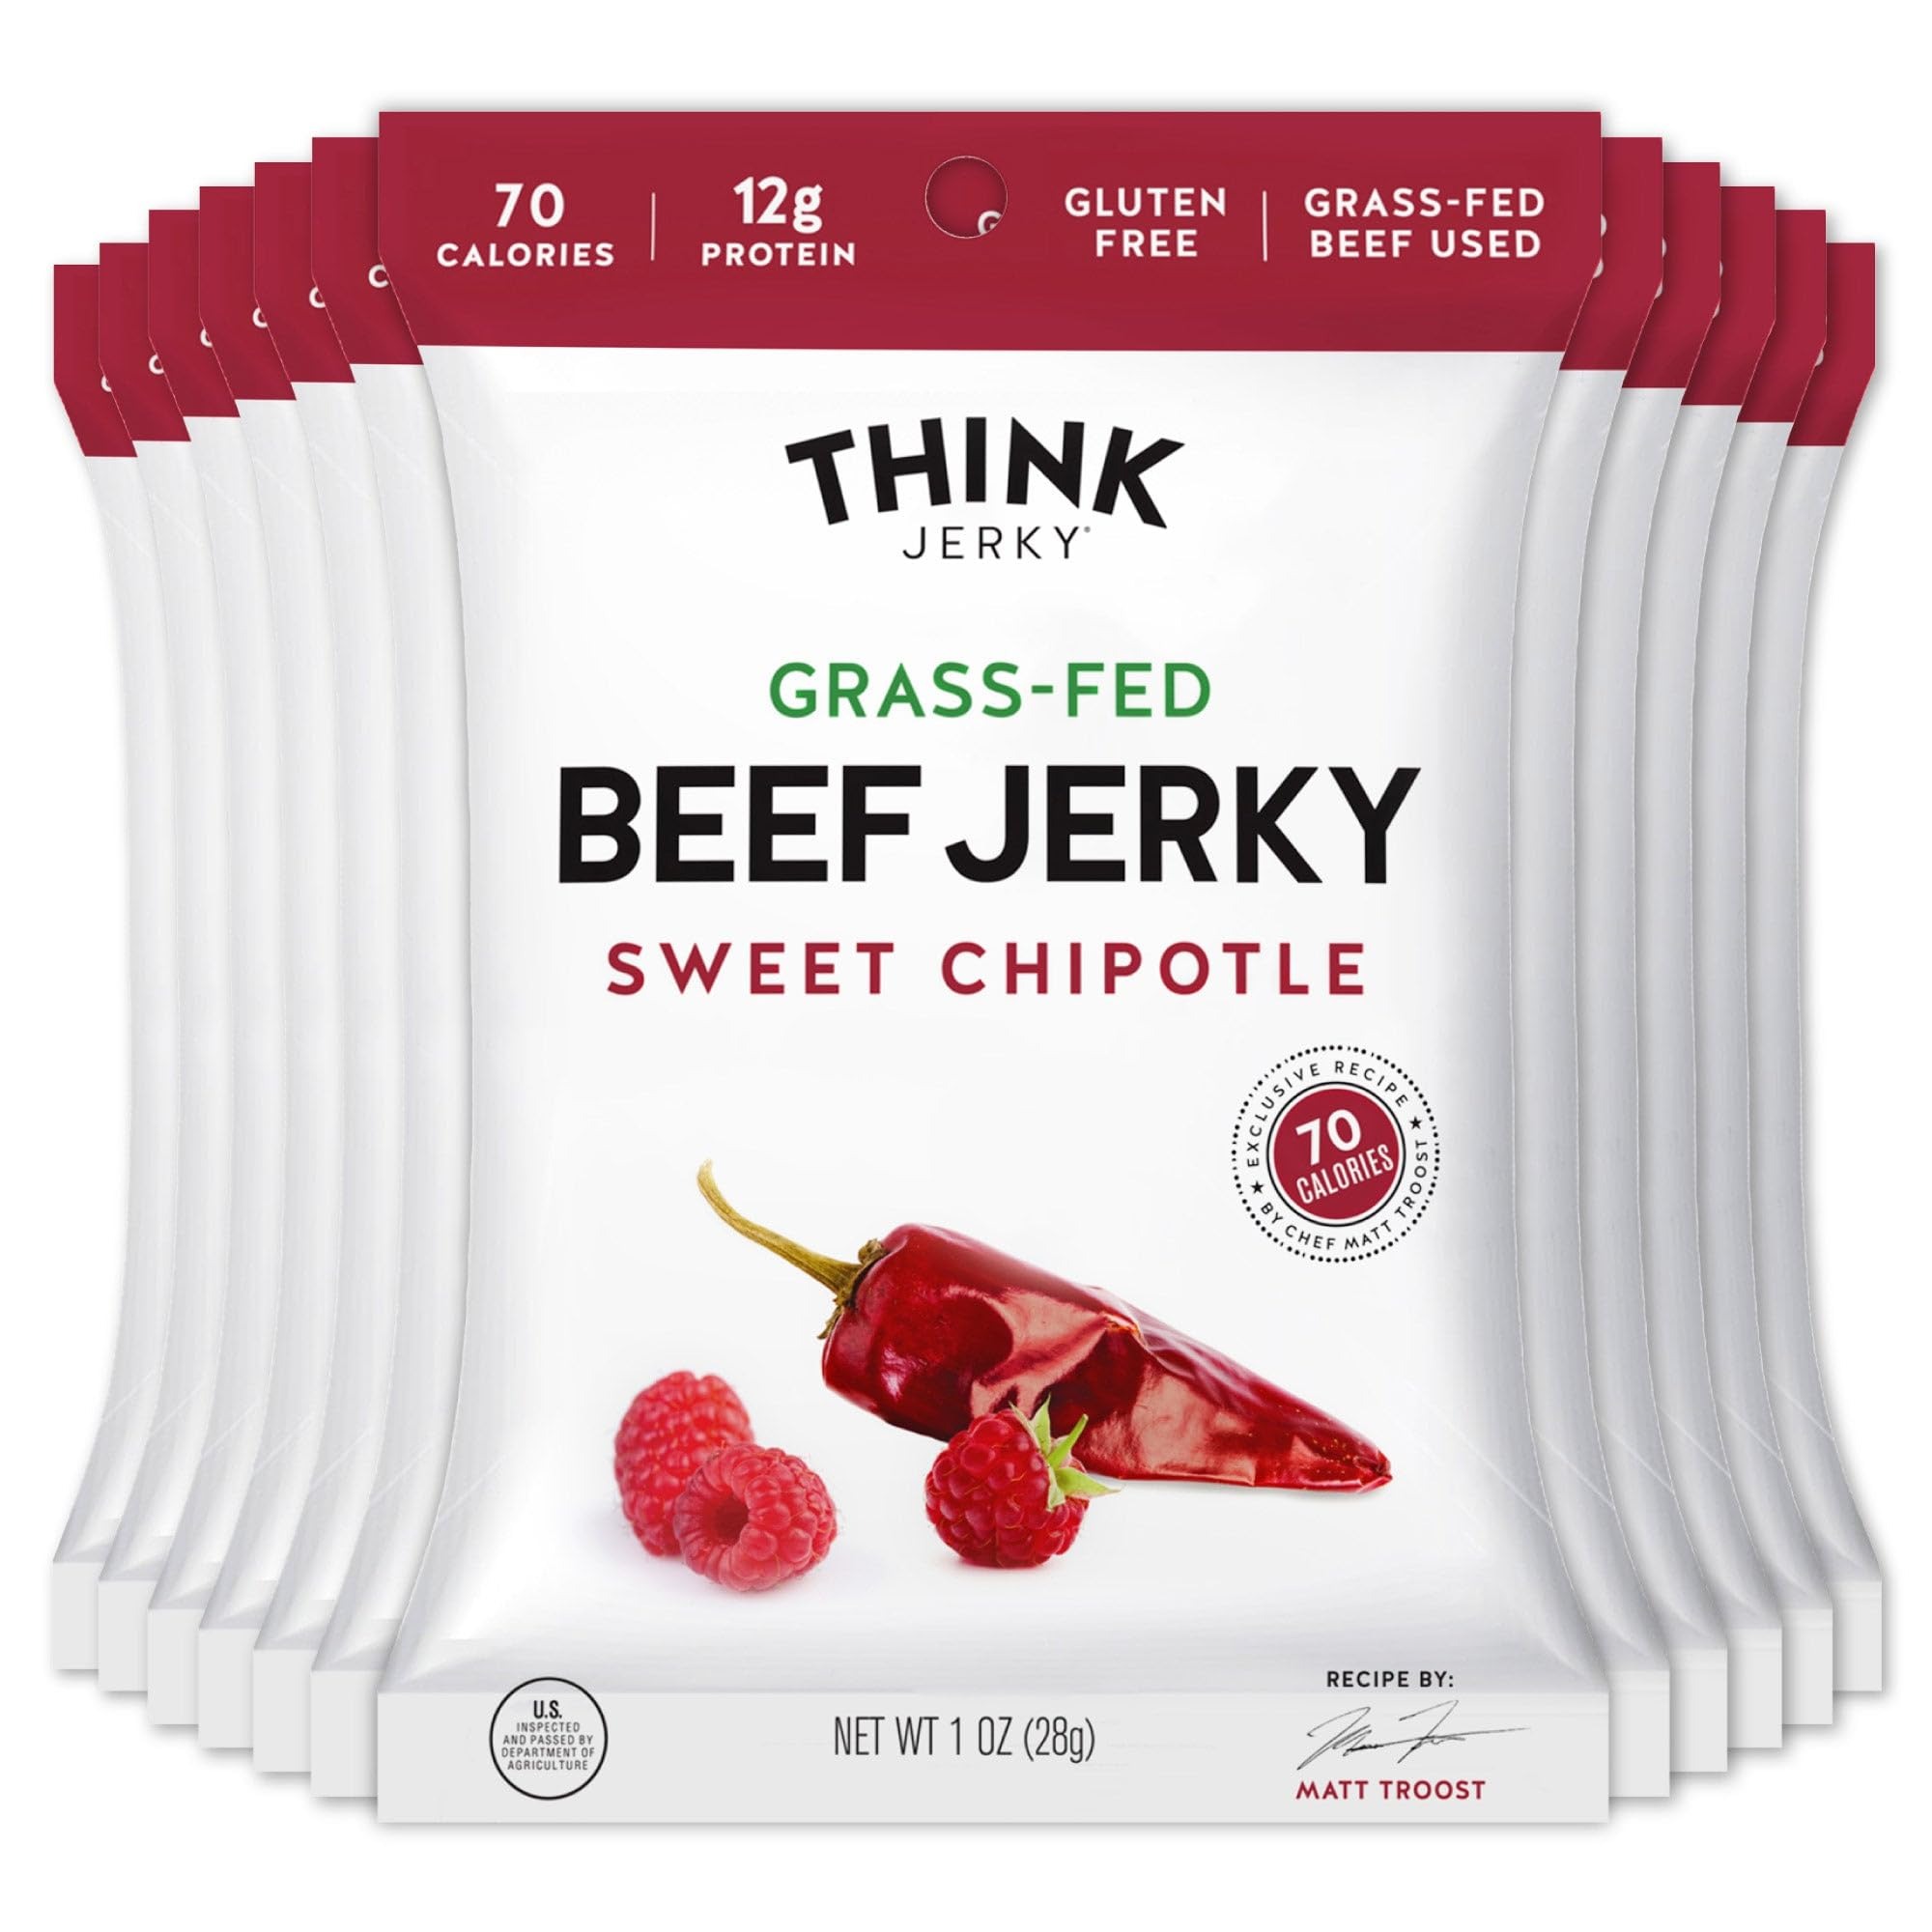
Item Name: Think Jerky Sweet Chipotle Beef Jerky, Grass-Fed High Protein Beef, Gluten Free, No Antibiotics or Nitrates, Healthy Chef Crafted Recipe, Low Calorie and Low Fat - 1.0 oz Bags, 12 Pack
Bullet Point 1: MOUTHWATERING BEEF AND TURKEY JERKY IN A GOURMET SNACK — Indulge in Think Jerky's healthy and flavorful jerky goodness that is crafted by award-winning Chefs to produce satisfying mouthwatering snacks that are made of 100% pasture-raised/free-range jerky so you can enjoy it without guilt.
Bullet Point 2: HEALTHY LOW-FAT, LOW-CALORIE AND LOW-CARB JERKY PERFECT FOR YOUR ACTIVE LIFESTYLE — Each bag of Think Jerky's jerky is low in calories and fat! We give you only the finest cuts of beef and turkey that are hormone-free, antibiotic-free, gluten-free, nitrate-free, preservative-free and non-GMO.
Bullet Point 3: GREAT TASTING, HIGH PROTEIN AND ALL-NATURAL PALEO SNACK — Stop settling for boring protein bars and shakes! These high protein jerky snacks will satisfy your taste buds and supercharge you after workouts while minimizing your sugar and salt intake.
Bullet Point 4: DELICIOUS CHEF-CRAFTED JERKY — This jerky is a culinary masterpiece crafted by Food Network hosts, Michelin-Star winners and James Beard Award winners to ensure you are delighted by the robust flavors and quality in every bite that have been slow-cooked and seasoned to perfection.
Bullet Point 5: AWARD-WINNING JERKY SNACK MADE IN THE USA — Treat yourself to our highly acclaimed healthy jerky snacks that have been named “Healthiest Jerky” by SELF Magazine, “Jerky for Foodies” by Men’s Health and “Best Jerky” by Eat This, Not That! All our products are produced from only the finest ingredients and made in the USA.
Value: 12.0
Unit: Ounce

Price: 55.88